Kilkenny GAA

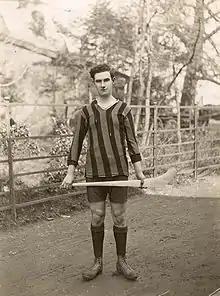
Kilkenny hurler, 1923

Kilkenny is the most successful county team at senior level in the history of the game of hurling. Kilkenny has won the All-Ireland Senior Hurling Championship (SHC) 36 times and has won the provincial Leinster Senior Hurling Championship (SHC) on 75 occasions, as of 2023.{